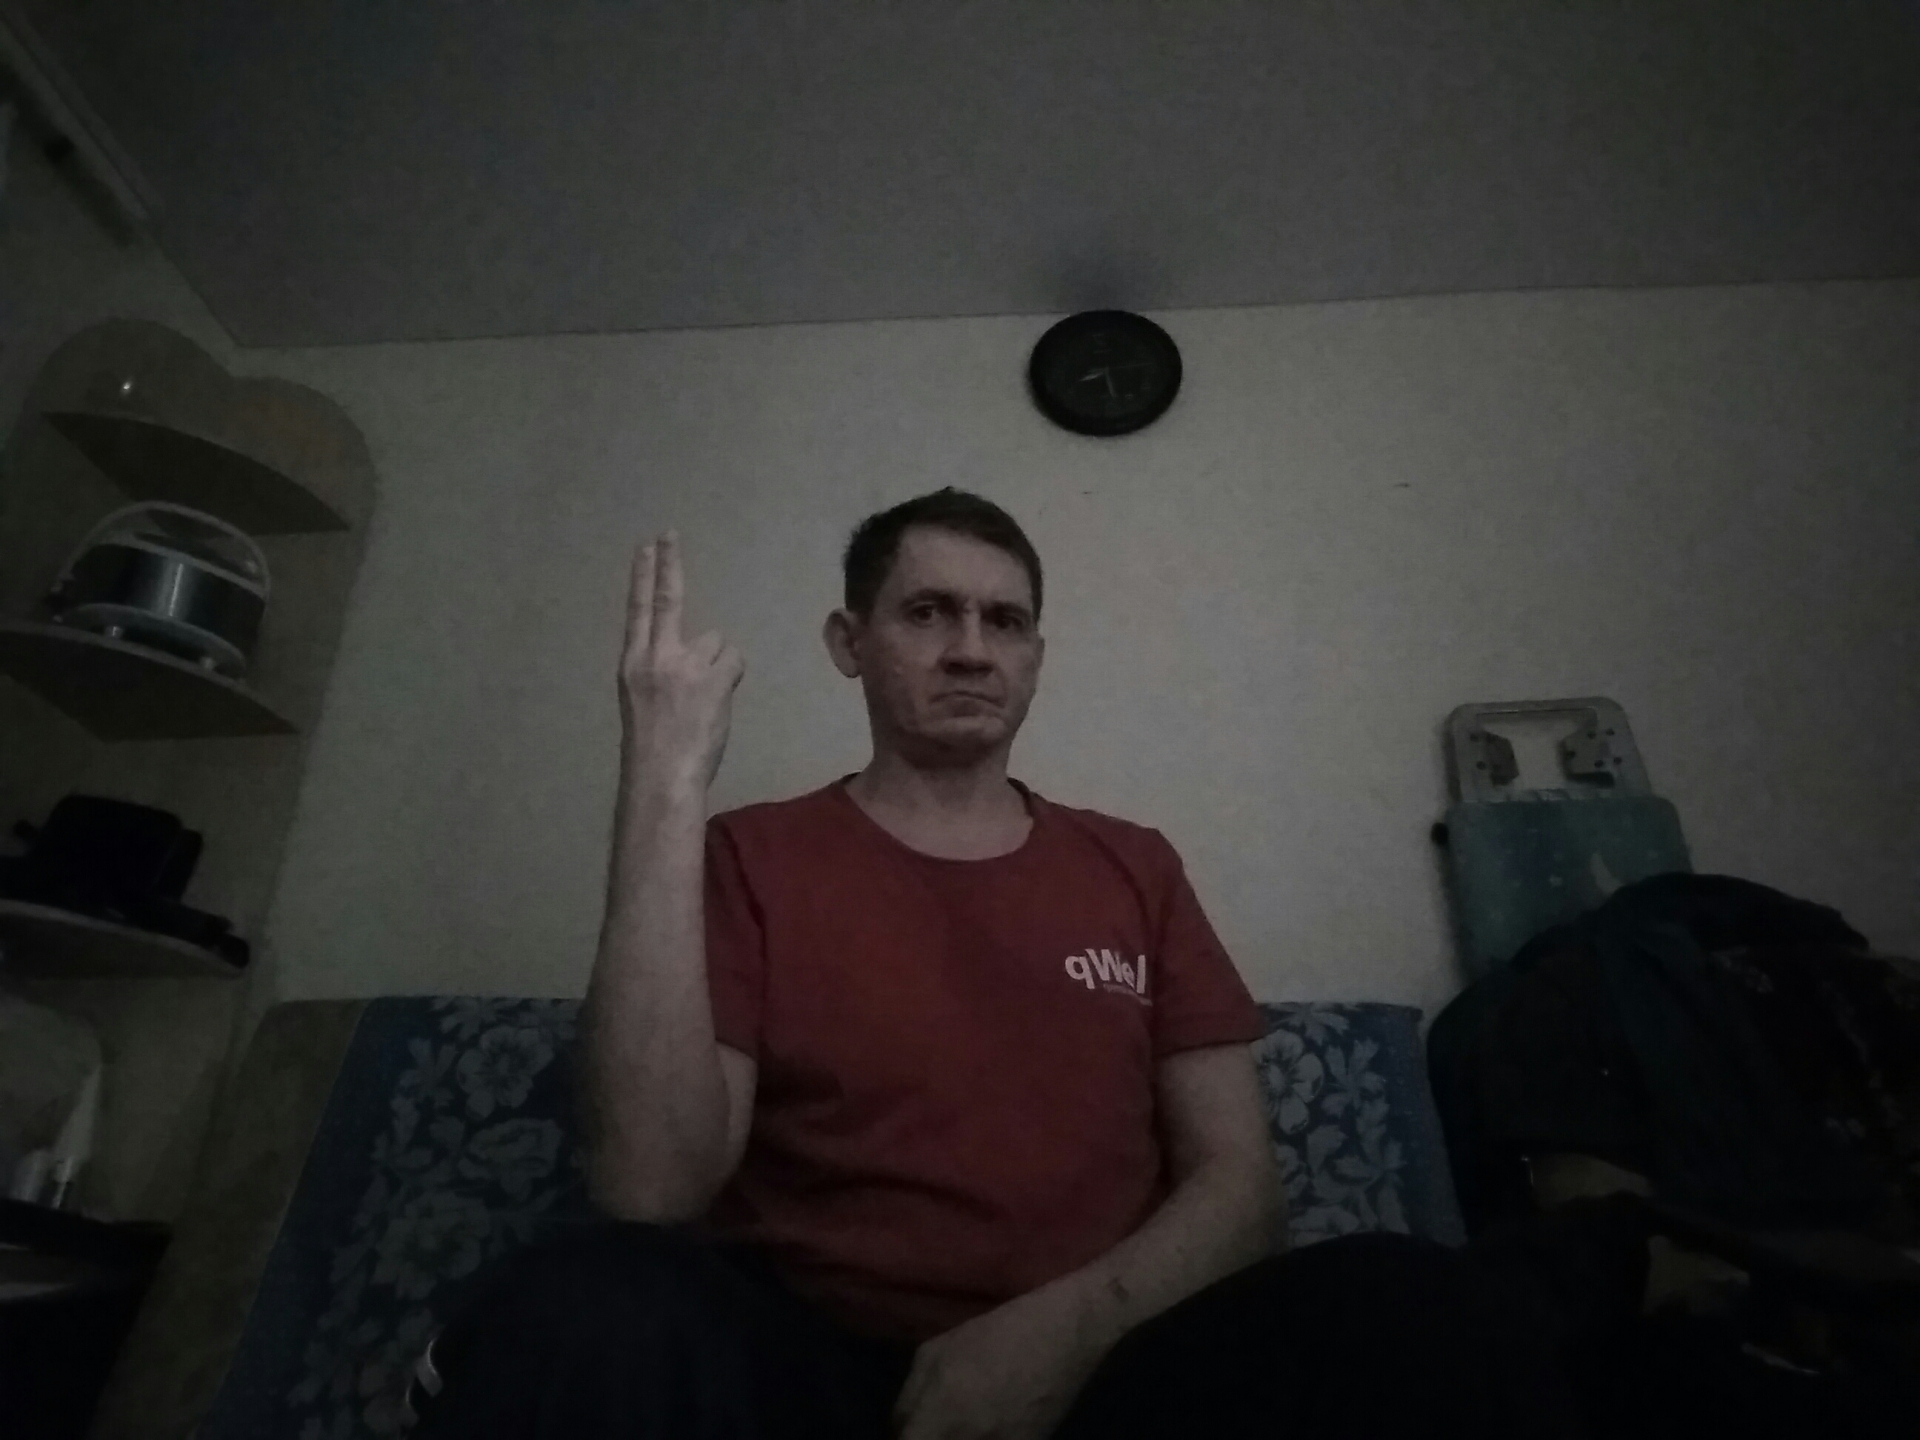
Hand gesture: two_up_inverted